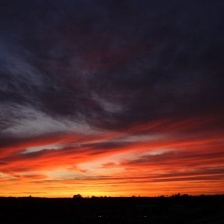
Cloud type: Altostratus